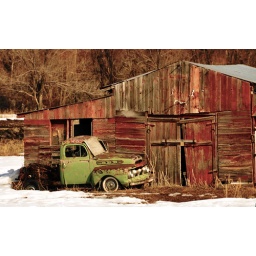
truck old vintage by a red shed elk rack texture partial desat